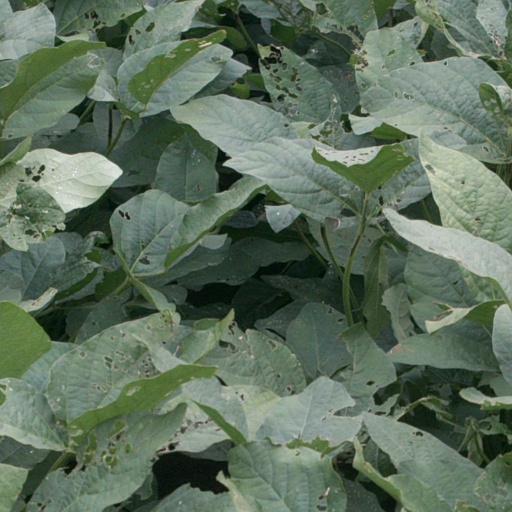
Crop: soybean